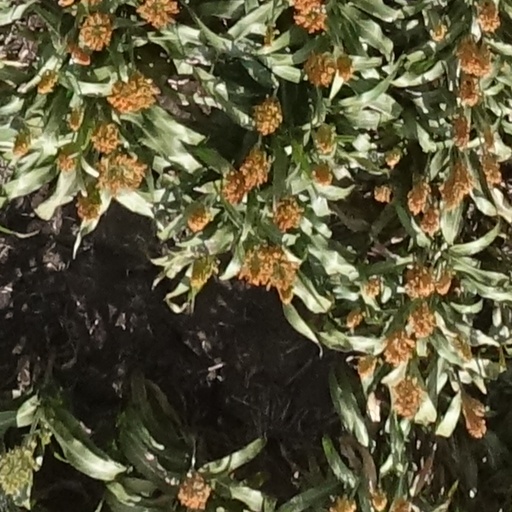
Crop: sorghum